Charles Fisher (actor)

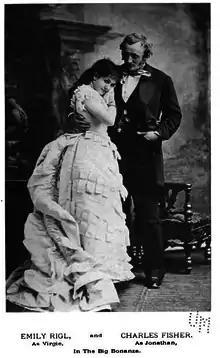
Fisher with actress Emily Rigl in "The Big Bonanza", 1875

In 1852 he moved to New York City to join the company of William E. Burton, Fisher was to succeed Lester Wallack as the "leading juvenile and light comedian" at the Chambers Street Theatre, where he worked until 1861. His New York debut was as Ferment in Thomas Morton's play "The School of Reform" at"." In Burton's company he worked alongside Cornelius Ambrosius Logan, James William Wallack, Barney Williams, George Holland, Agnes Kelly Robertson, and William J. Florence.